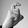
ASL letter: X